Ub Iwerks

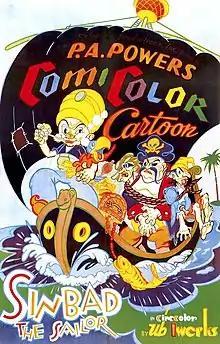
"Sinbad the Sailor", a 1935 ComiColor cartoon

From 1933 to 1936, he produced a series of shorts (independently distributed, not part of the MGM deal) in Cinecolor, named "ComiColor Cartoons". The ComiColor series mostly focused on fairy tales with no continuing character or star. Later in the 1940s, this series received home-movie distribution by Castle Films. Cinecolor produced the 16 mm prints for Castle Films with red emulsion on one side and blue emulsion on the other. Later in the 1970s Blackhawk Films released these for home use, but this time using conventional Eastmancolor film stock. They are now in the public domain and are available on VHS and DVD. He also experimented with stop-motion animation in combination with the multiplane camera, and made a short called "The Toy Parade", which was never released in public. In 1936, backers withdrew financial support from the Iwerks Studio, and it folded soon after.